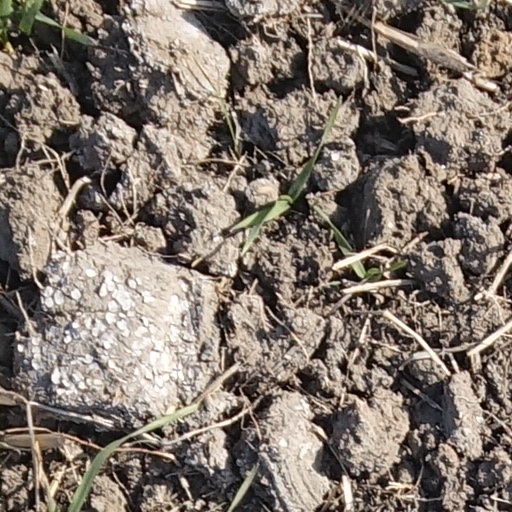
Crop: wheat